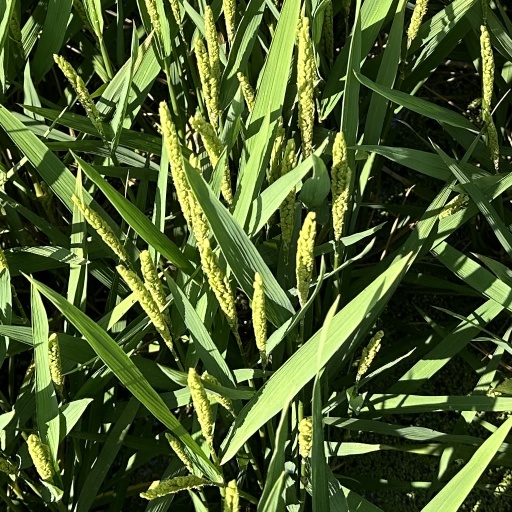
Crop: rice